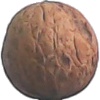
Label: walnut